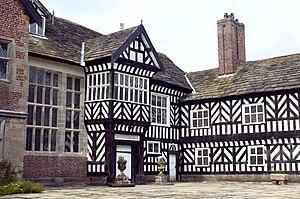
Cette liste des musées du Cheshire, en Angleterre, contient des musées qui sont définis dans ce contexte comme des institutions qui recueillent et soignent des objets d'intérêt culturel, artistique, scientifique ou historique. leurs collections ou expositions connexes disponibles pour la consultation publique. Sont également inclus les galeries d'art à but non lucratif et les galeries d'art universitaires. Les musées virtuels ne sont pas inclus.